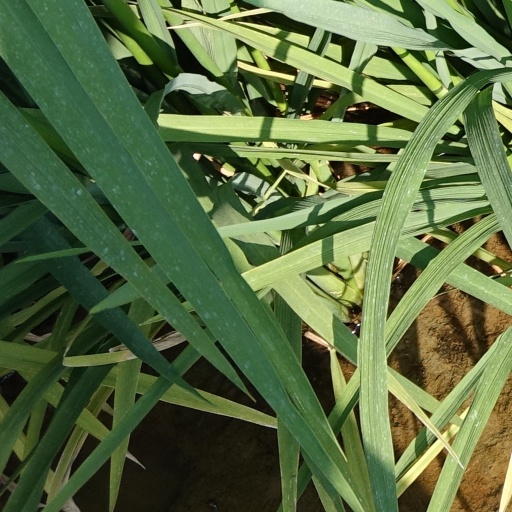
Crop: rice